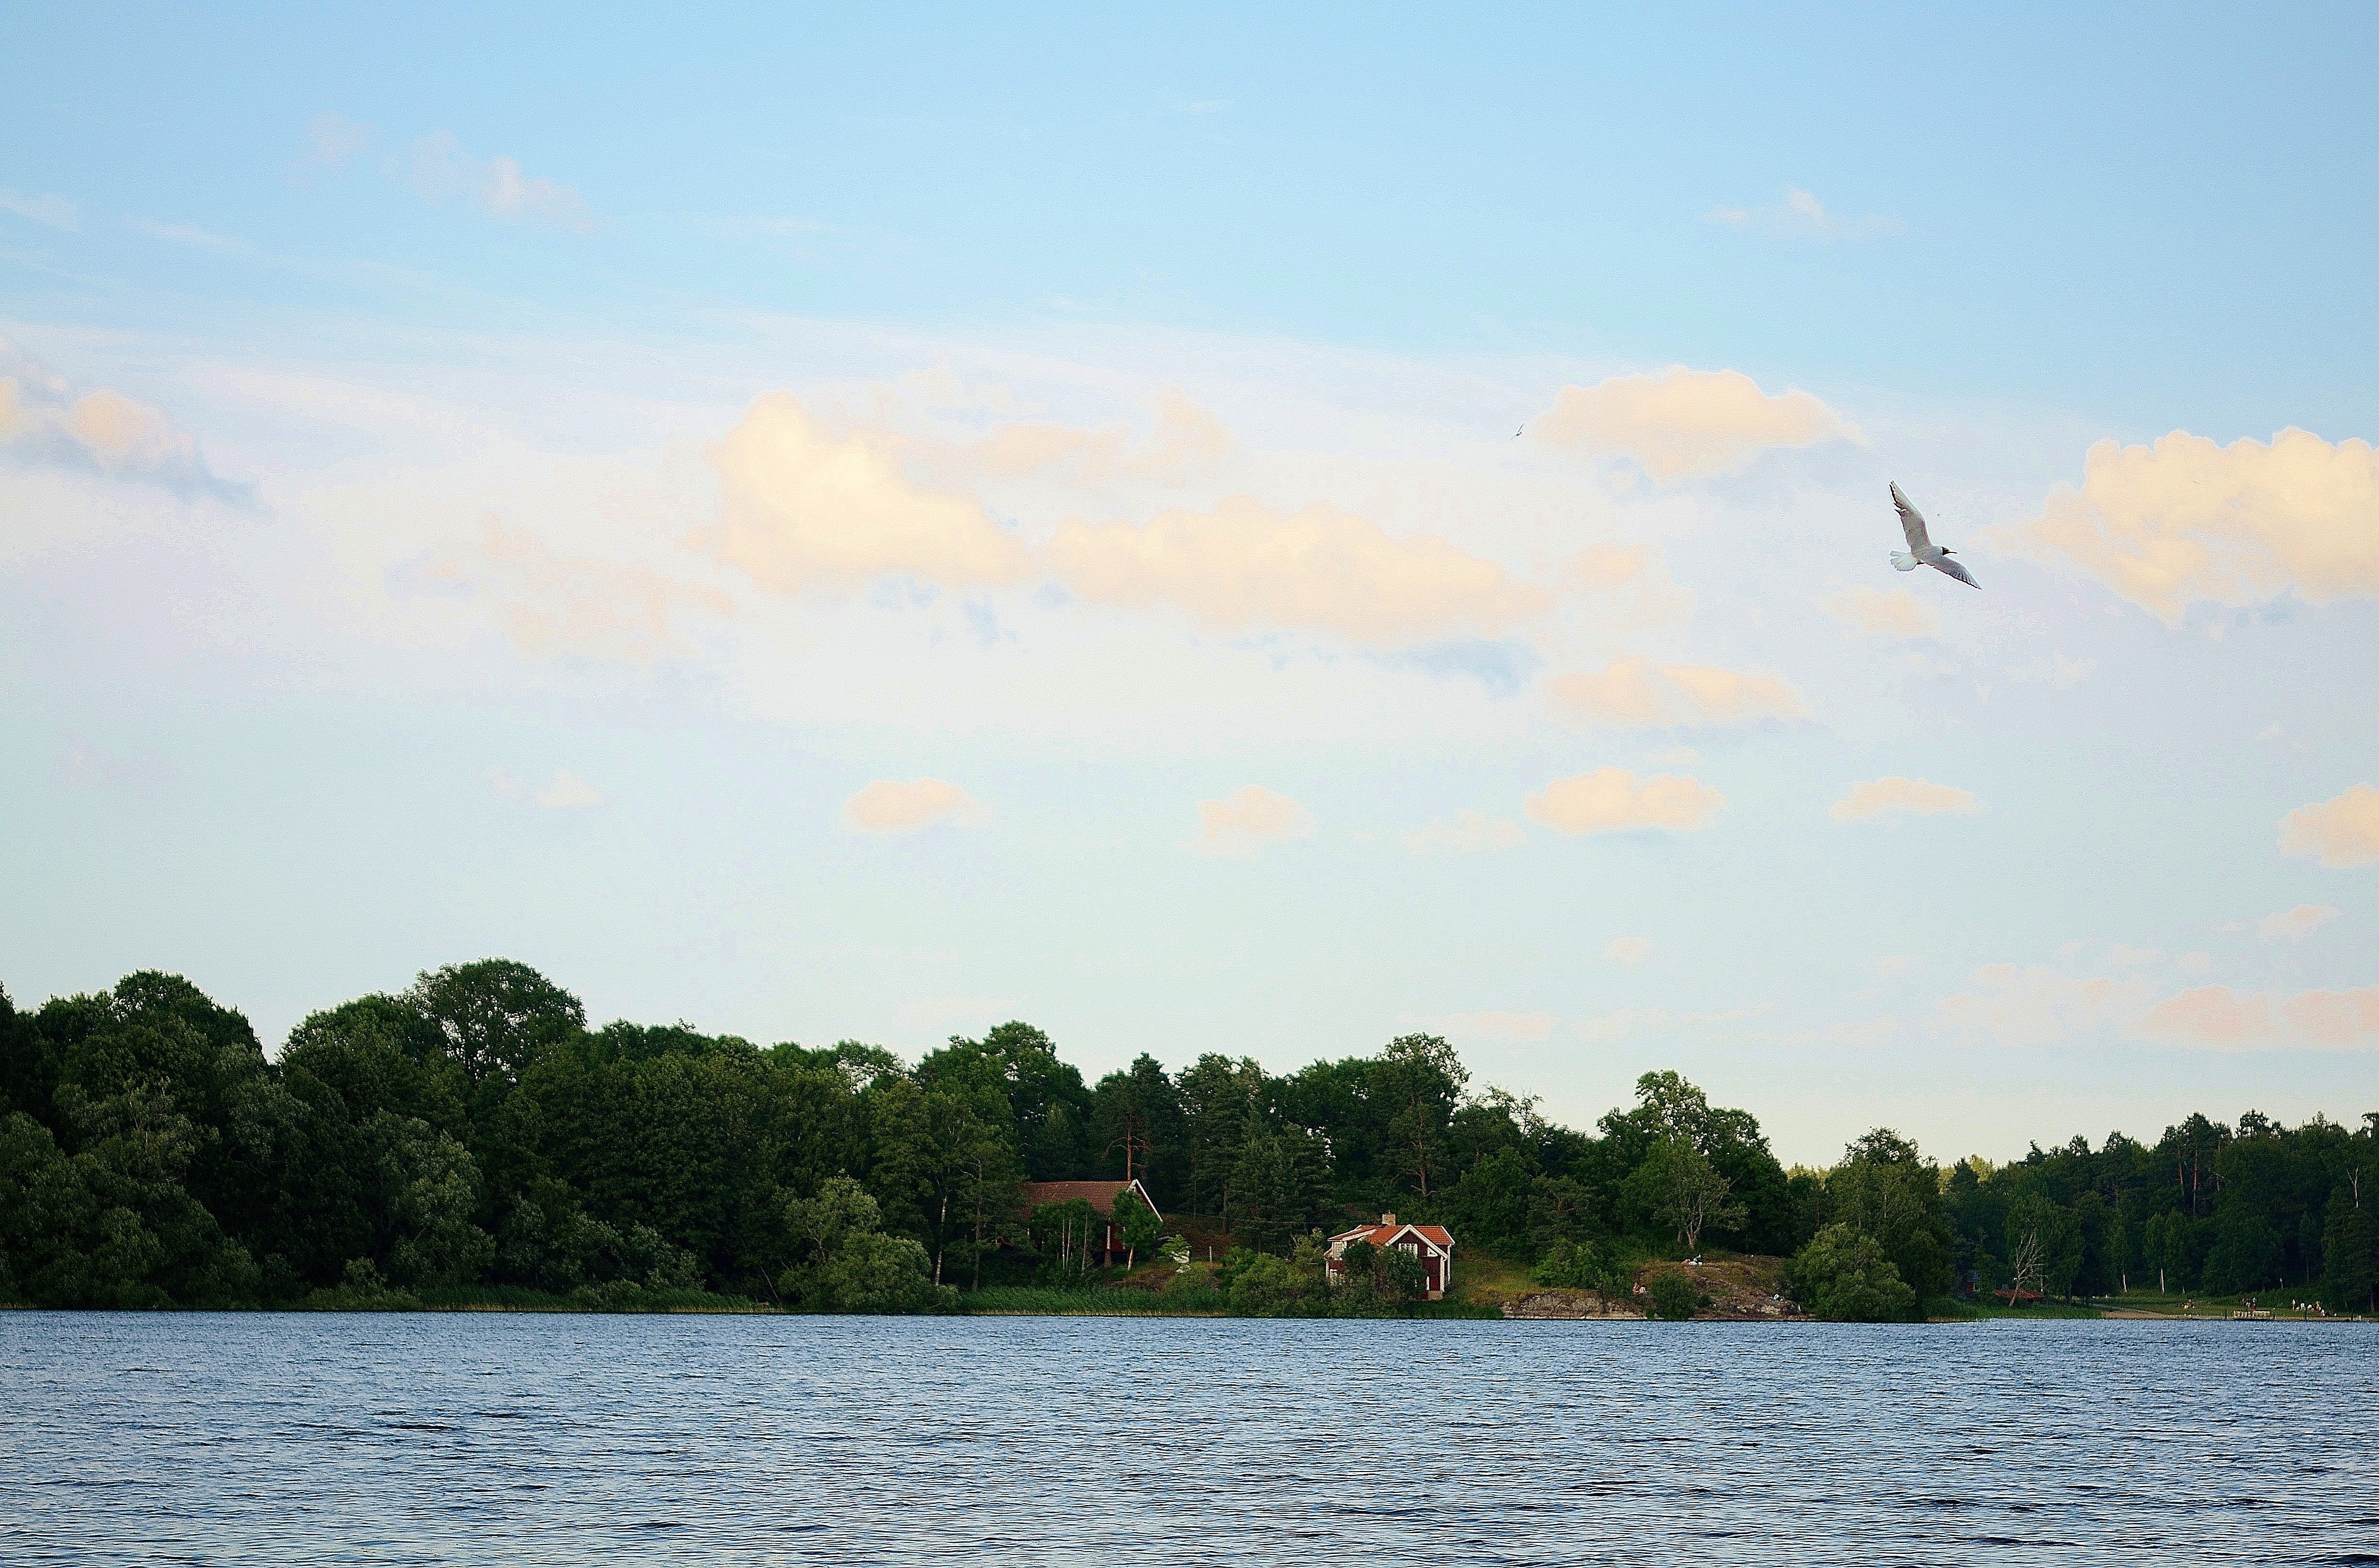
sea, coast, bird, cloud, sky, house, shore, lake, animal, river, seagull, vehicle, bay, blue, reservoir, waterway, clouds, background, boating, wetland, water bird